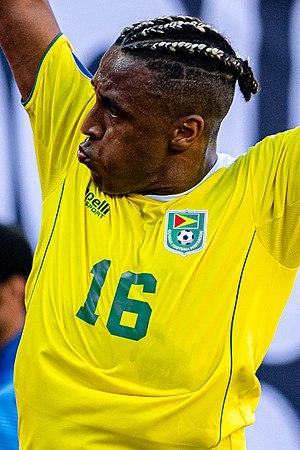
Neil Alexander Danns, né le 23 novembre 1982 à Liverpool, est un footballeur international guyanien qui possède aussi la nationalité anglaise. Il jouait pour le club de Bury jusqu'à août 2019.